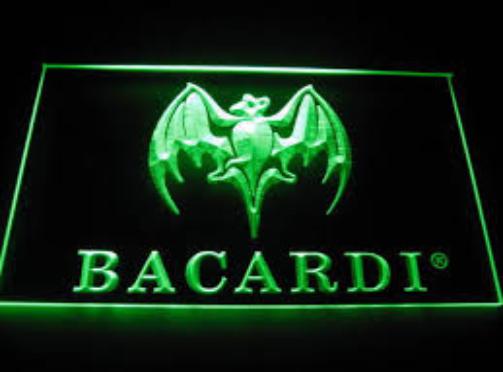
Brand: Bacardi
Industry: Food